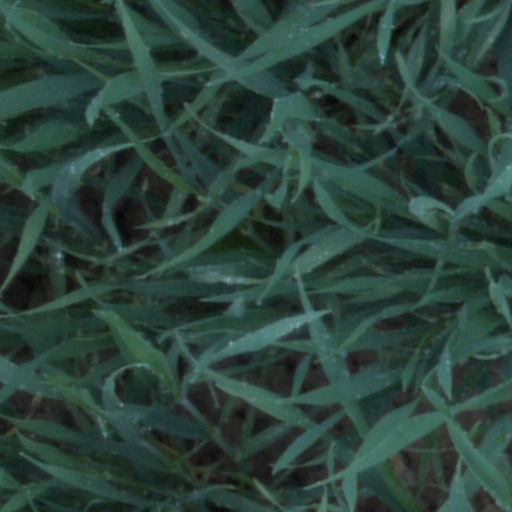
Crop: wheat